Economic history of Germany

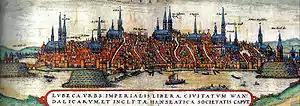
Lübeck, 15th century

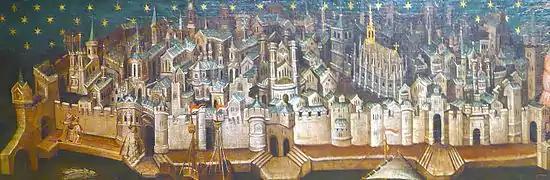
Cologne around 1411

Total population estimates of the German territories range around 5 to 6 million by the end of Henry III's reign in 1056 and about 7 to 8 million after Friedrich Barbarossa's rule in 1190. The vast majority were farmers, typically in a state of serfdom under the control of nobles and monasteries. Towns gradually emerged and in the 12th century many new cities were founded along the trading routes and near imperial strongholds and castles. The towns were subjected to the municipal legal system. Cities such as Cologne, that had acquired the status of Imperial Free Cities, were no longer answerable to the local landlords or bishops, but immediate subjects of the Emperor and enjoyed greater commercial and legal liberties. The towns were ruled by a council of the - usually mercantile - elite, the patricians. Craftsmen formed guilds, governed by strict rules, which sought to obtain control of the towns; a few were open to women. Society had diversified, but was divided into sharply demarcated classes of the clergy, physicians, merchants, various guilds of artisans, unskilled day laborers and peasants. Full citizenship was not available to paupers. Political tensions arose from issues of taxation, public spending, regulation of business, and market supervision, as well as the limits of corporate autonomy.